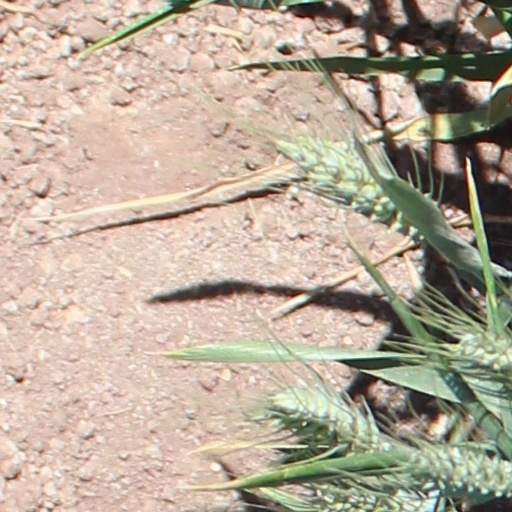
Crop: wheat